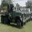
Label: truck